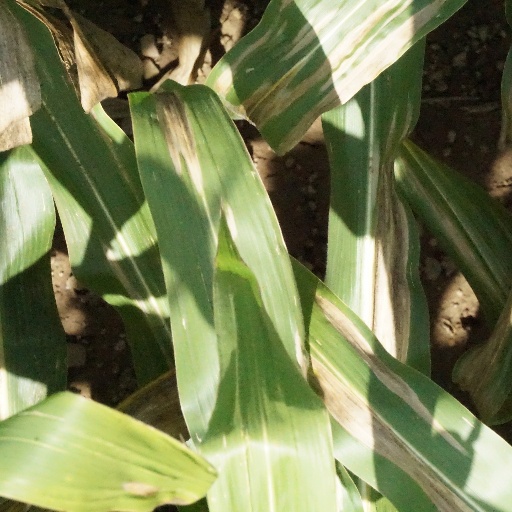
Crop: maize; corn